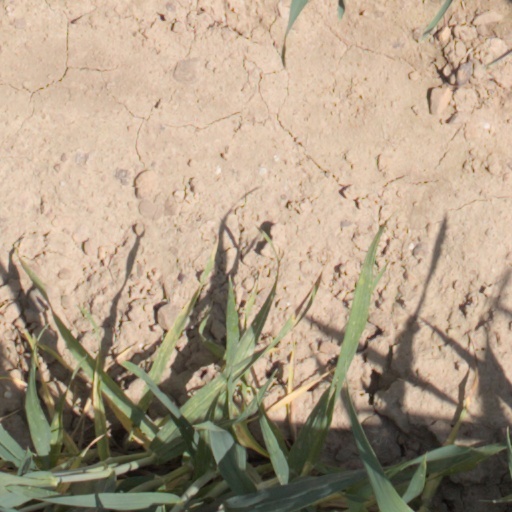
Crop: wheat